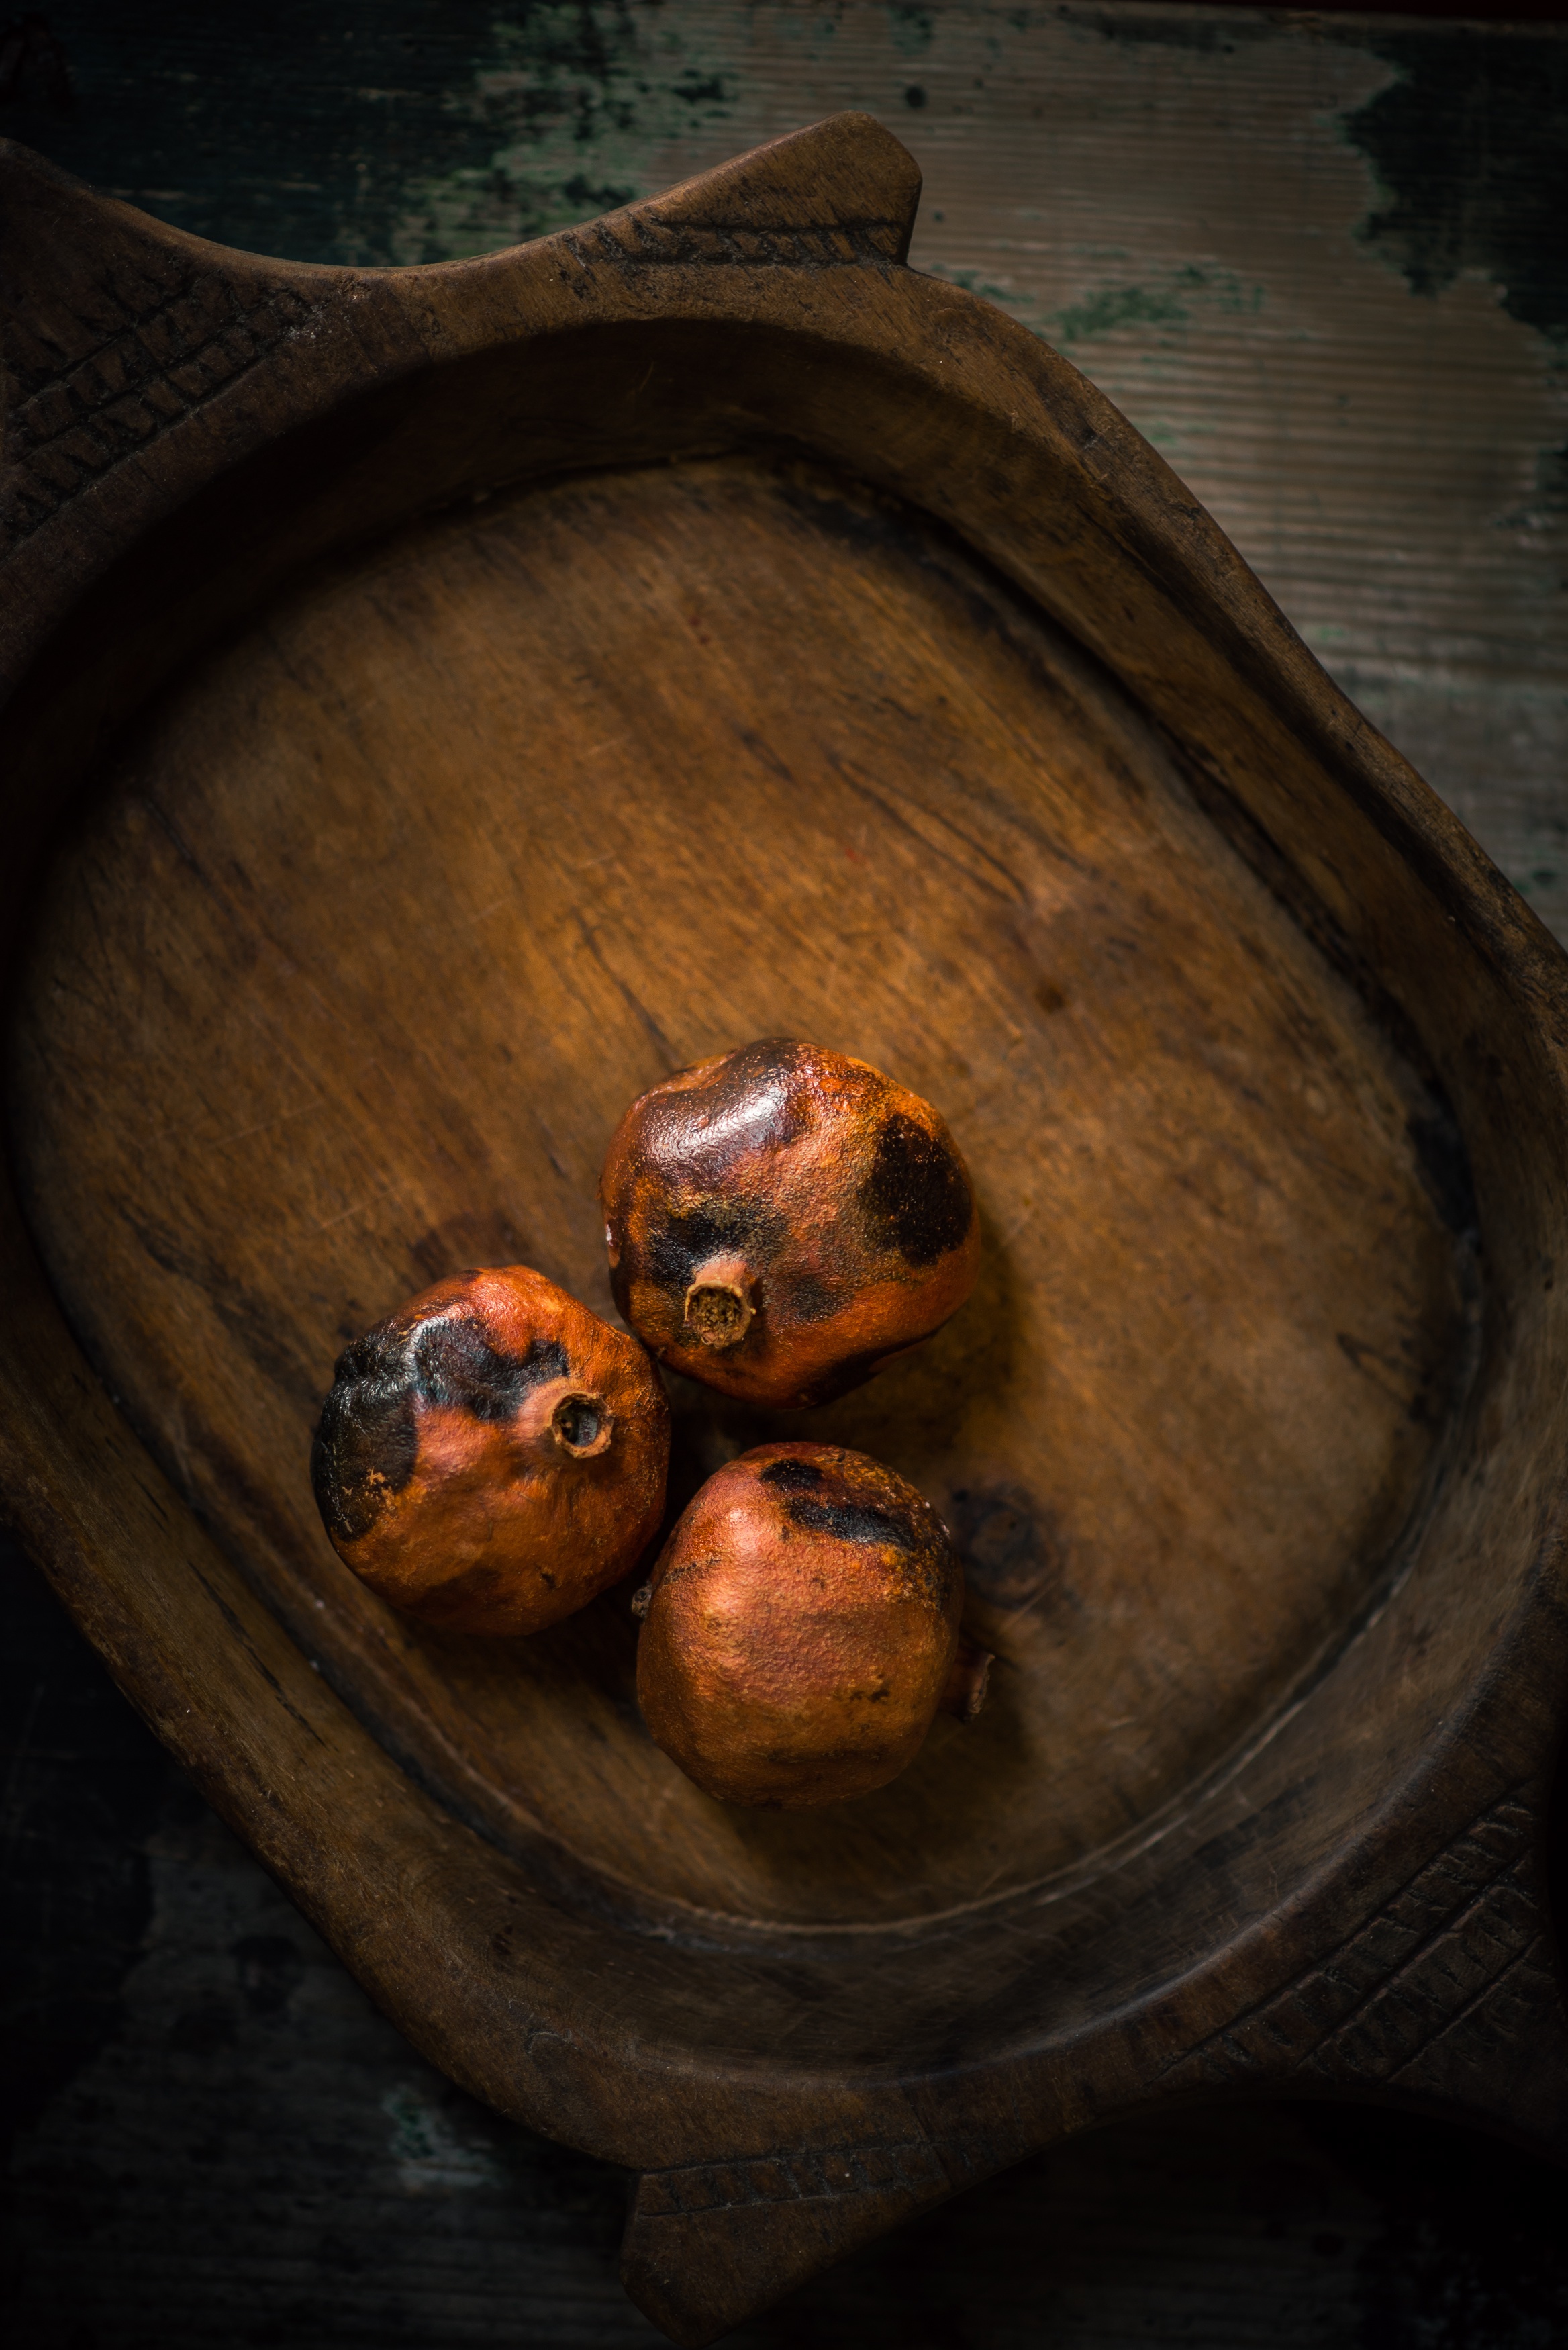
wood, food, produce, still life, painting, close up, image, organ, carving, shape, macro photography, man made object